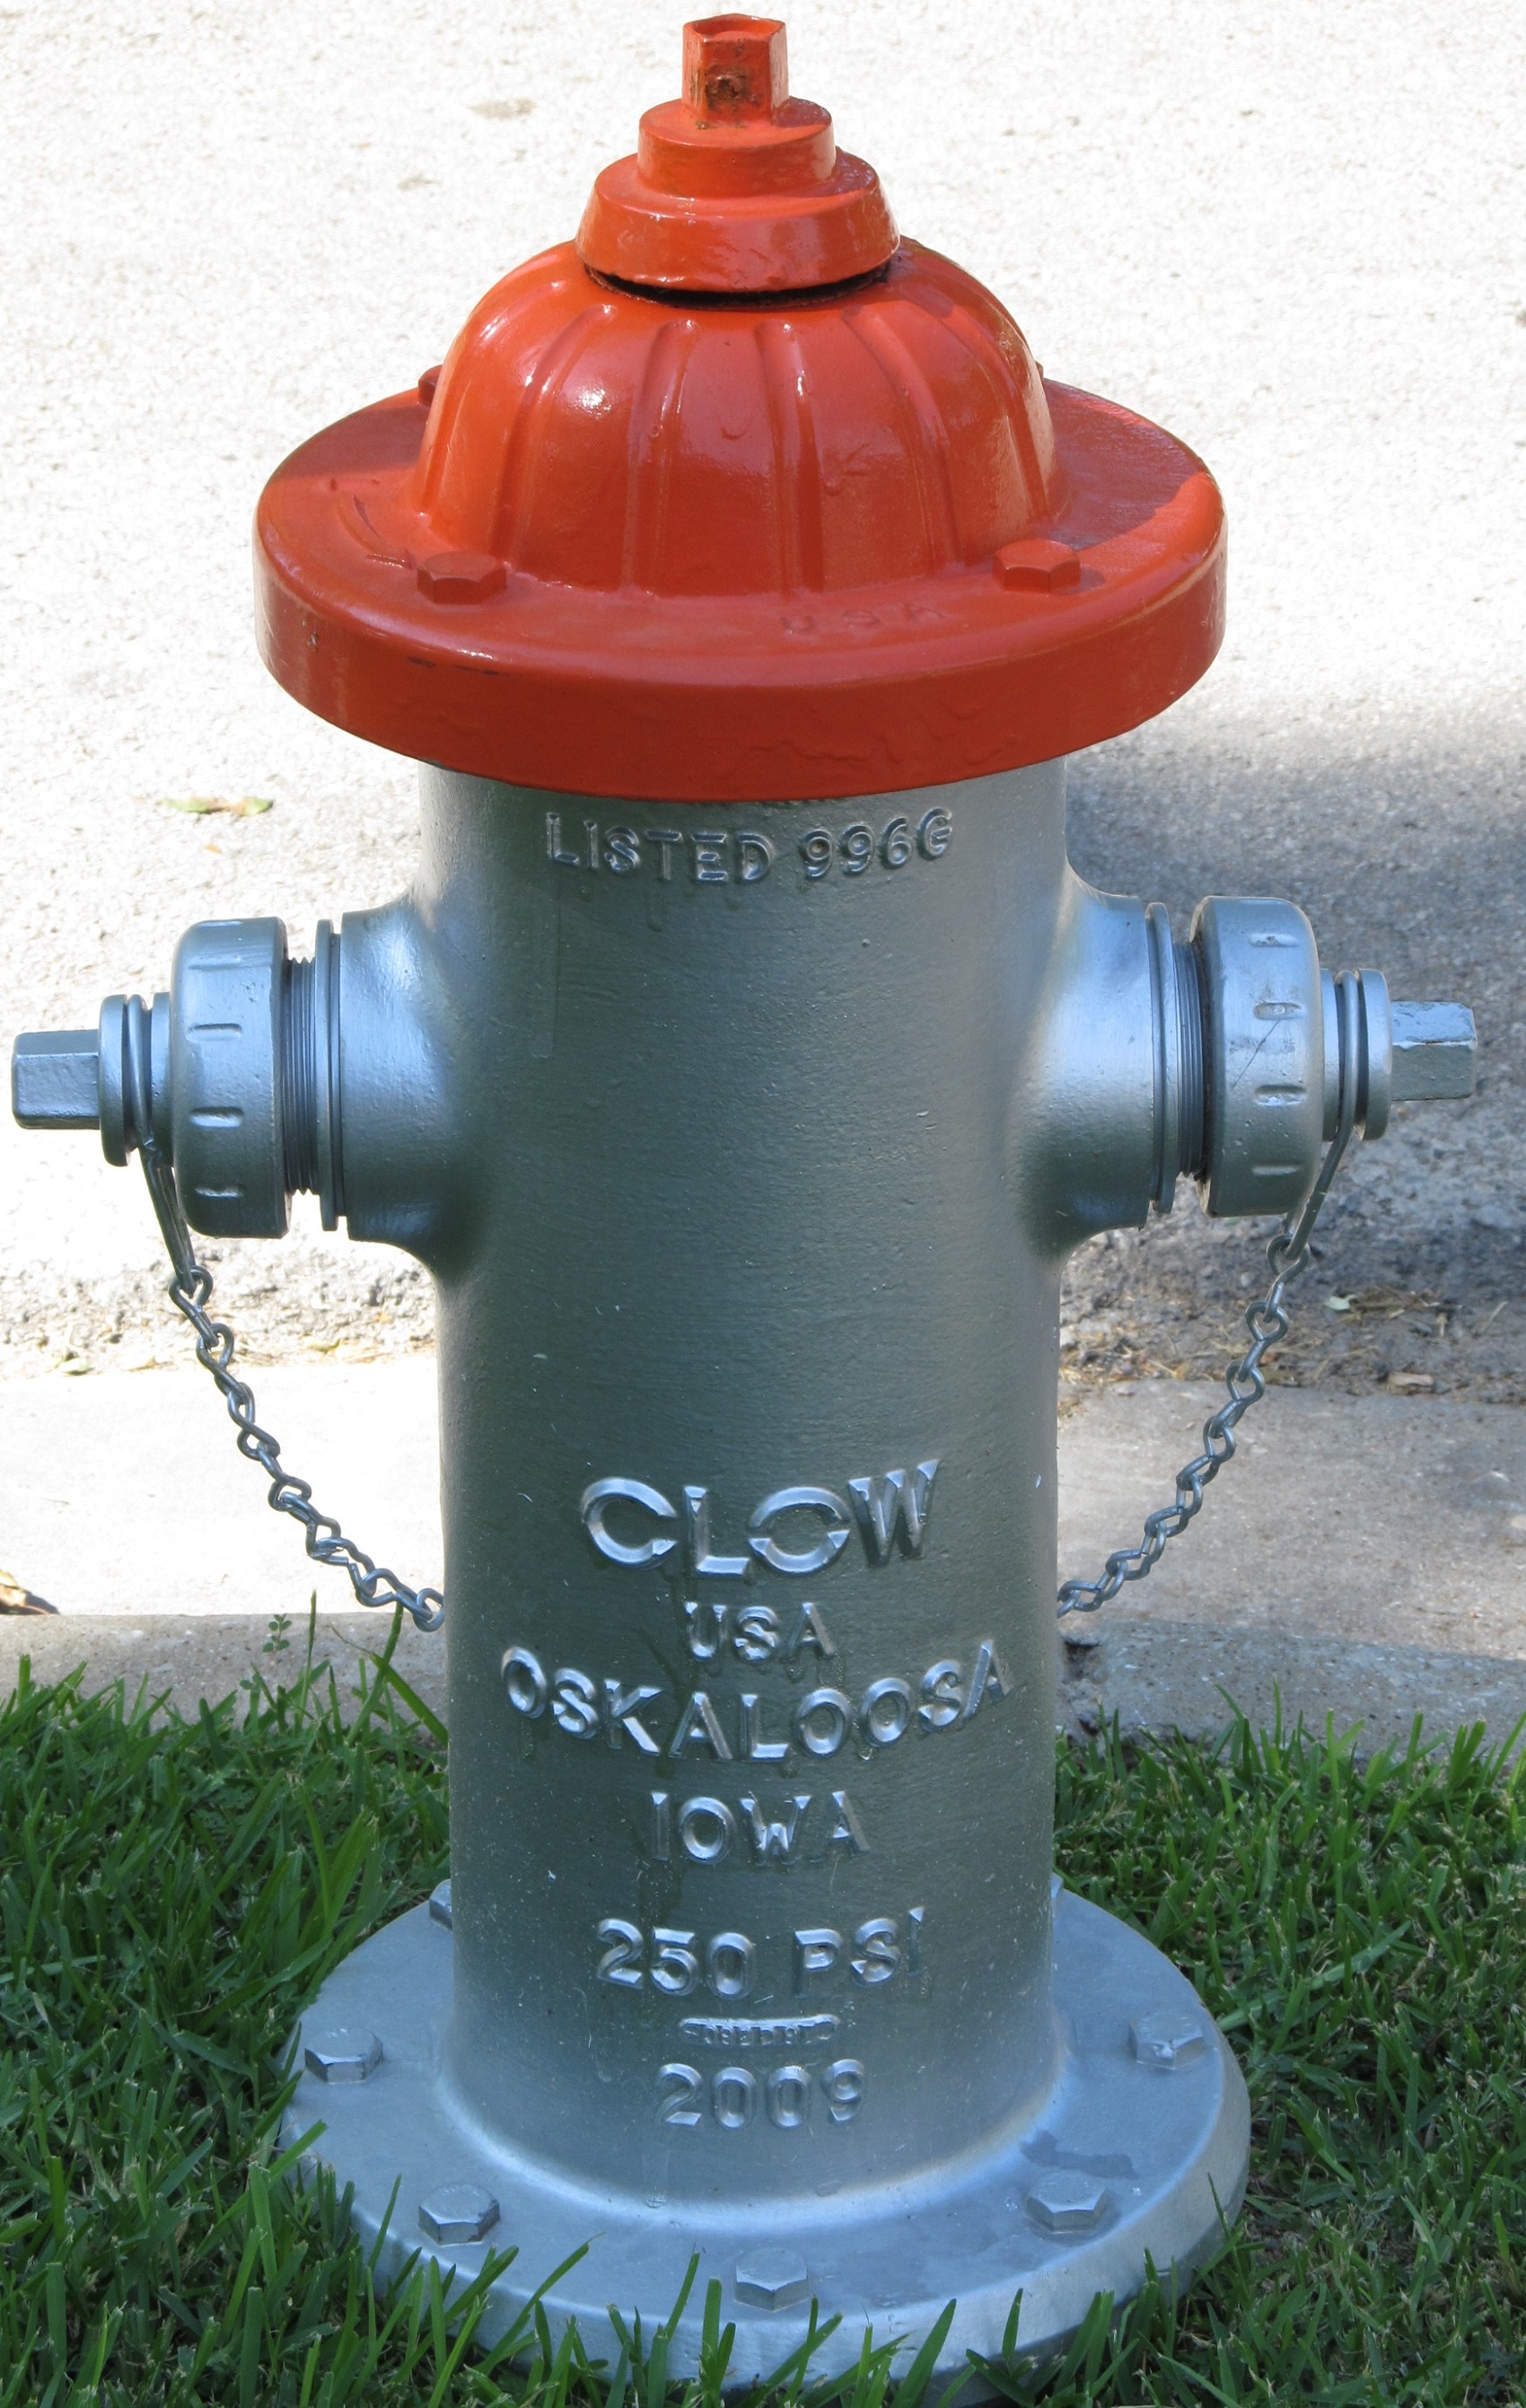
water, street, red, equipment, lighting, fire hydrant, product, hydrant, emergency, fireman, plug, extinguish, fire plug